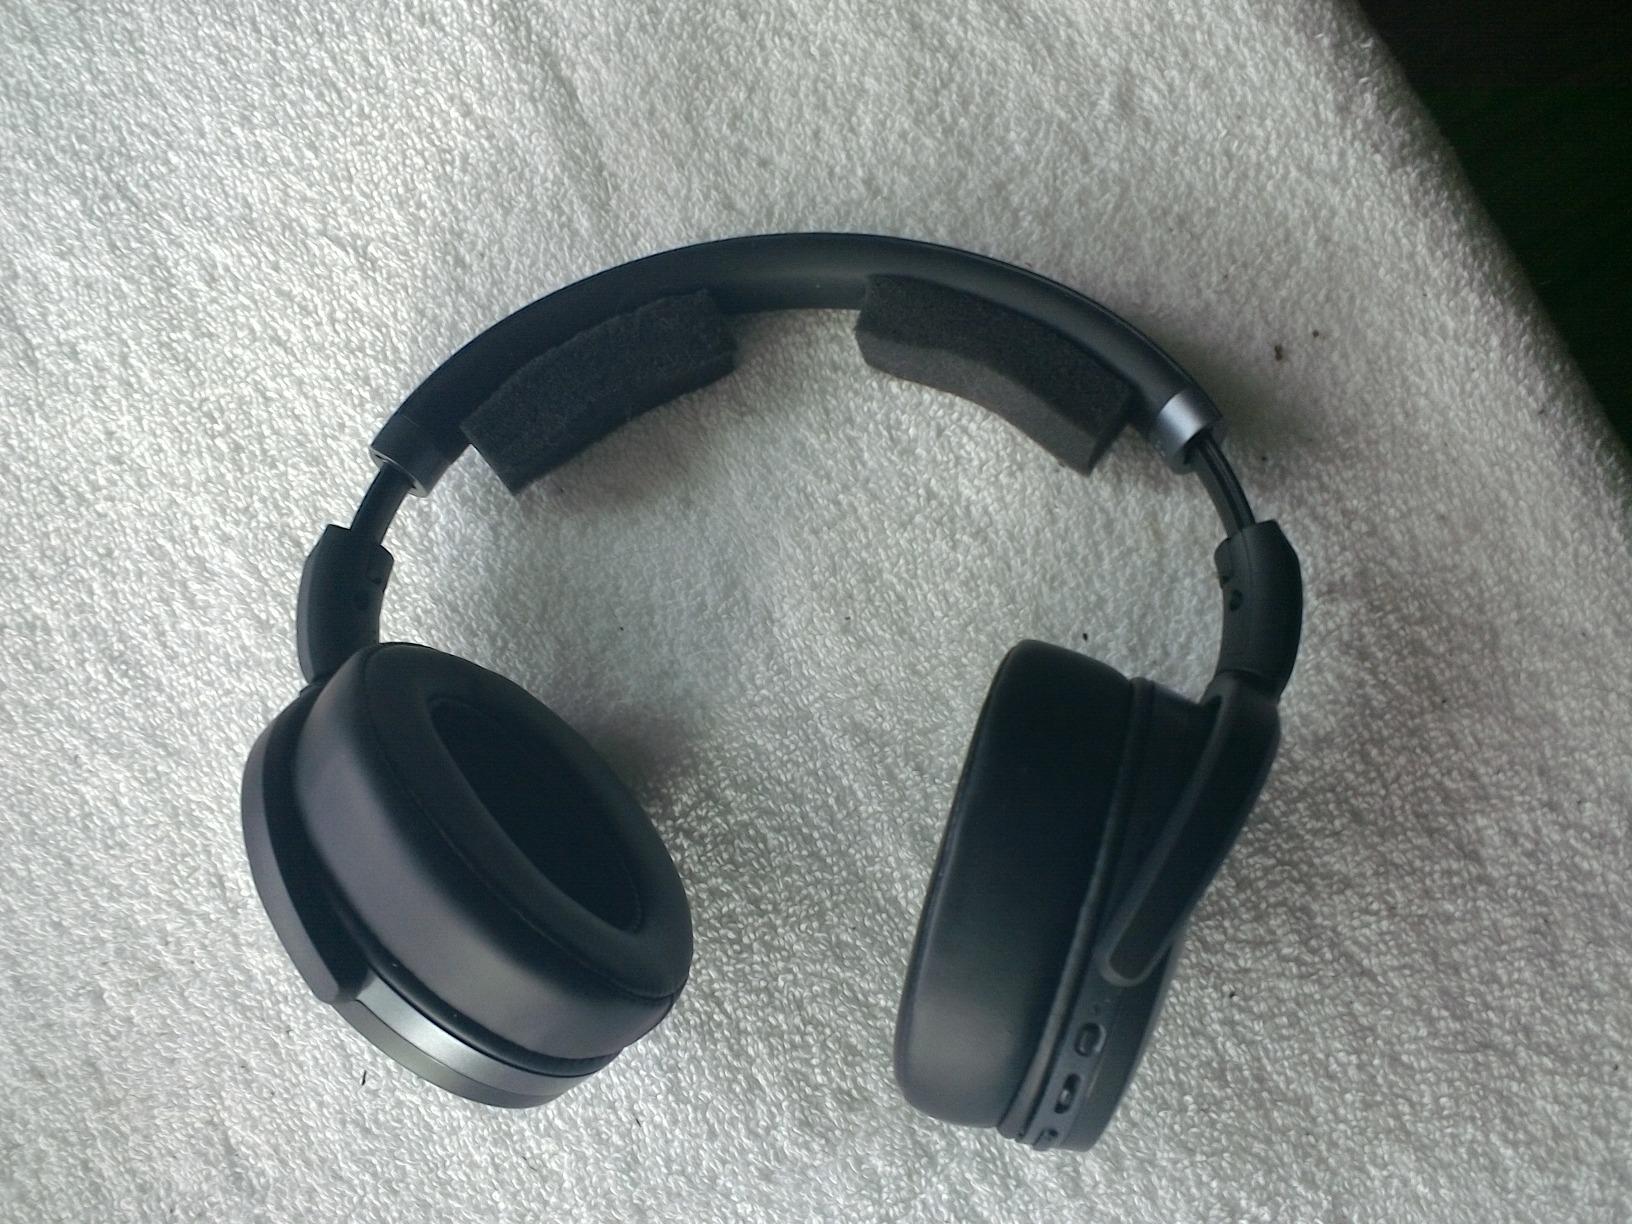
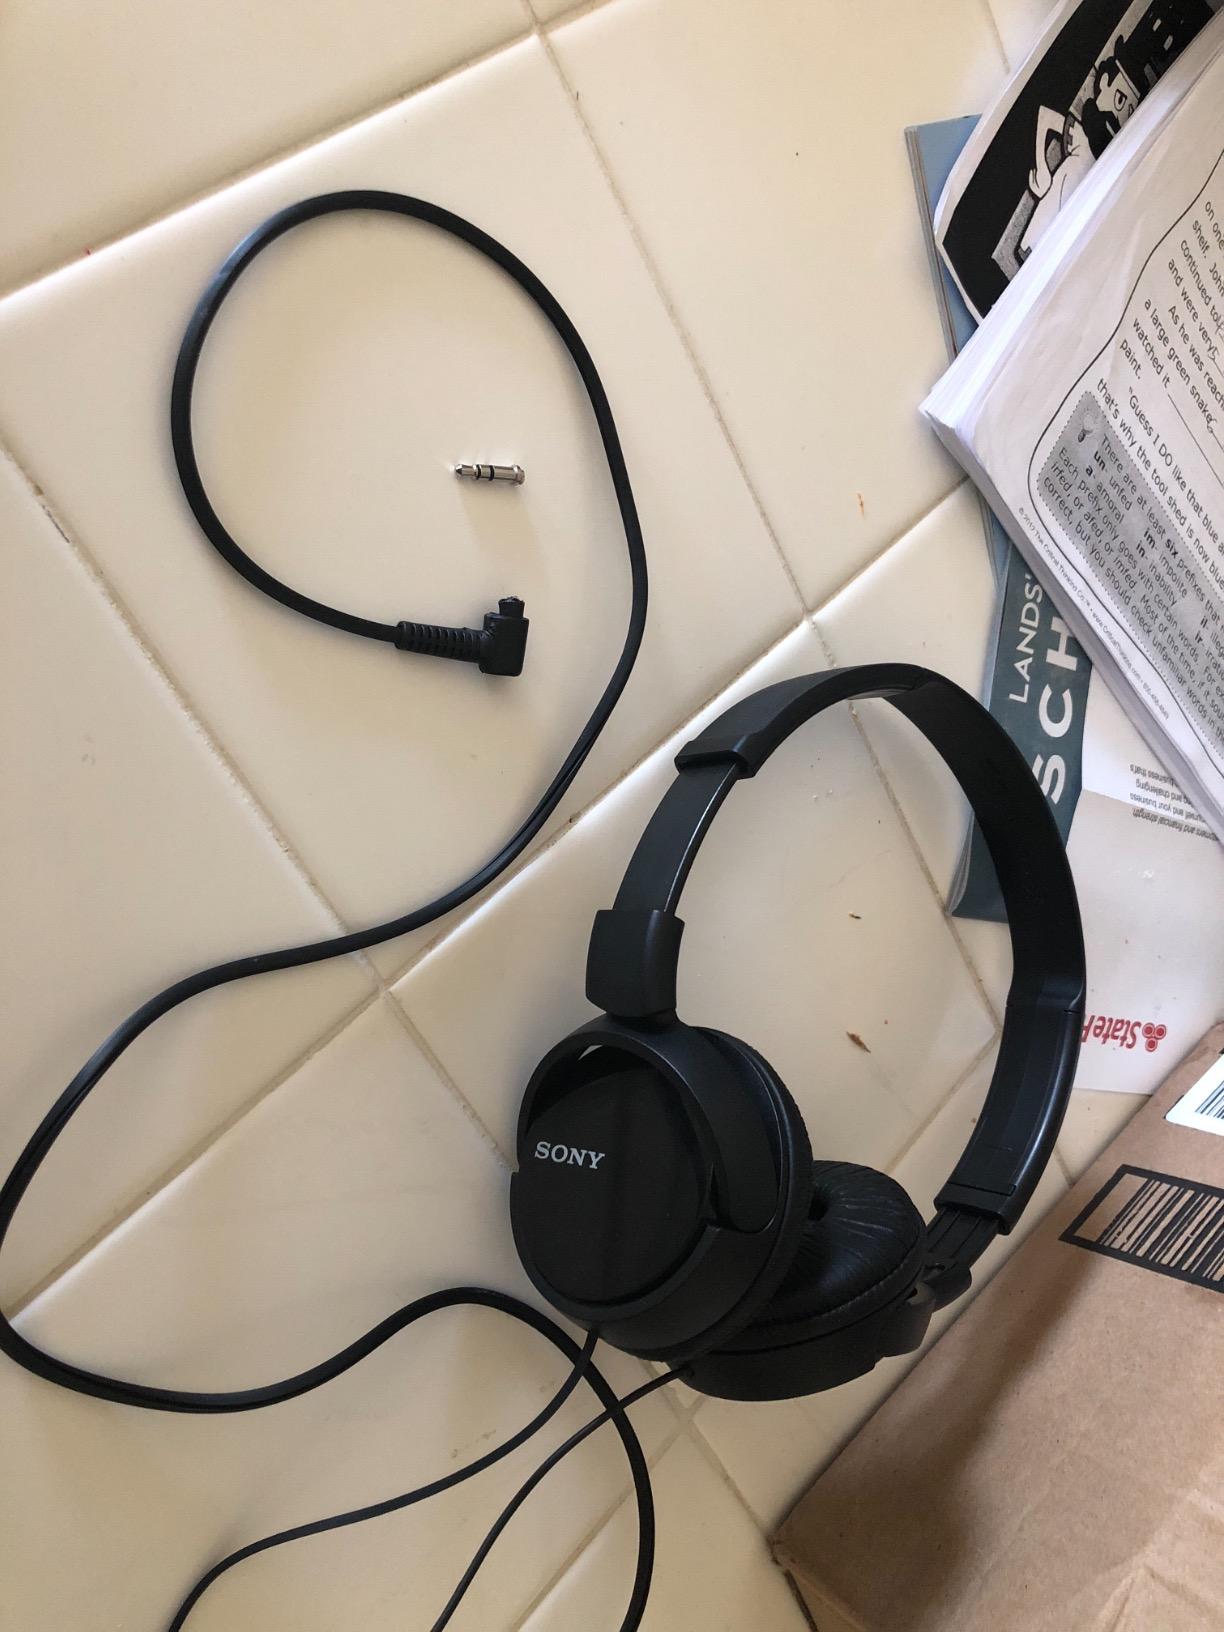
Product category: headphones
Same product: no